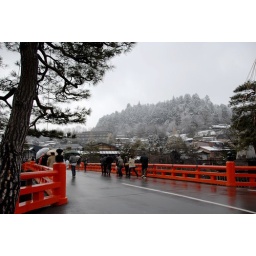
Nakabashi bridge over Miyagawa river at Takayama city